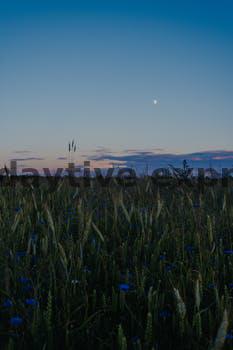
Label: Watermark